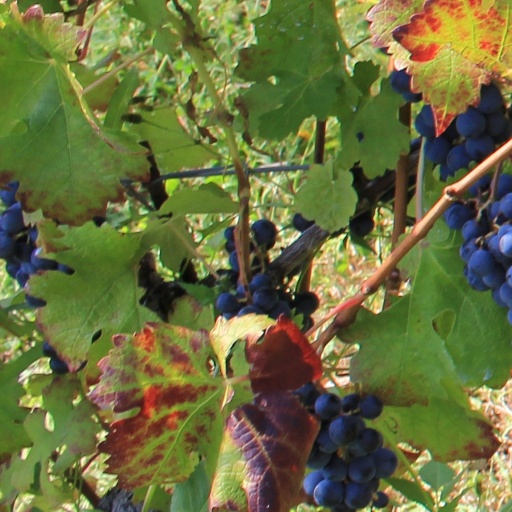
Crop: grape